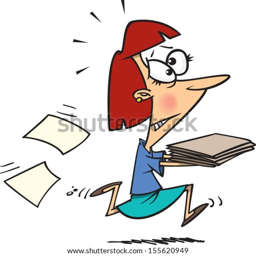
woman running with a stack of papers